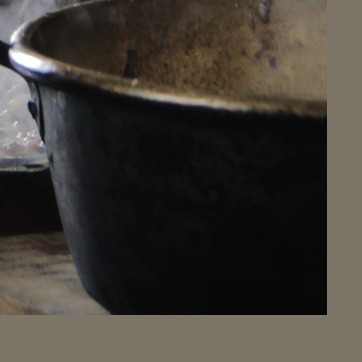
Material: metal